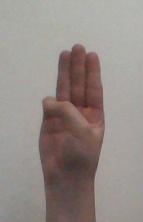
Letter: thaa